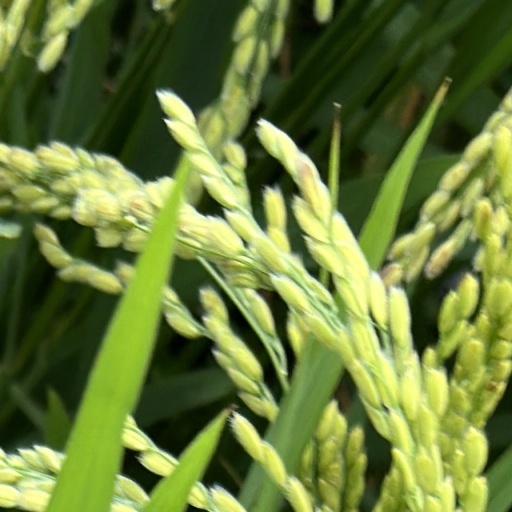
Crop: rice